El amor y el espanto

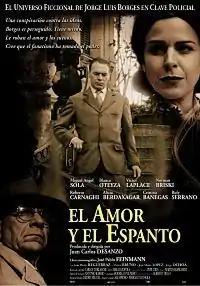
Theatrical release poster

El amor y el espanto ("Love and Dread") is a 2001 Argentine drama film directed by Juan Carlos Desanzo and written by José Pablo Feinmann. It stars Miguel Ángel Solá, Blanca Oteyza and Victor Laplace.